King Rocker

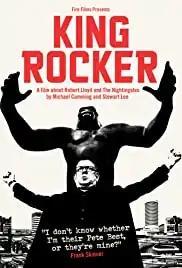
Film poster

King Rocker is a 2020 British documentary film directed by Michael Cumming and written by Stewart Lee about the singer Robert Lloyd and his bands, The Prefects and The Nightingales. It premiered at the 2020 Sheffield Doc/Fest, before being shown on Sky Arts, with its premiere on the network being on 6 February 2021.